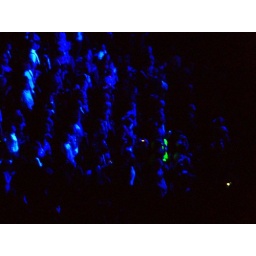
Everyone's white clothing showed up in the strobe lights - 1 woman wore yellow